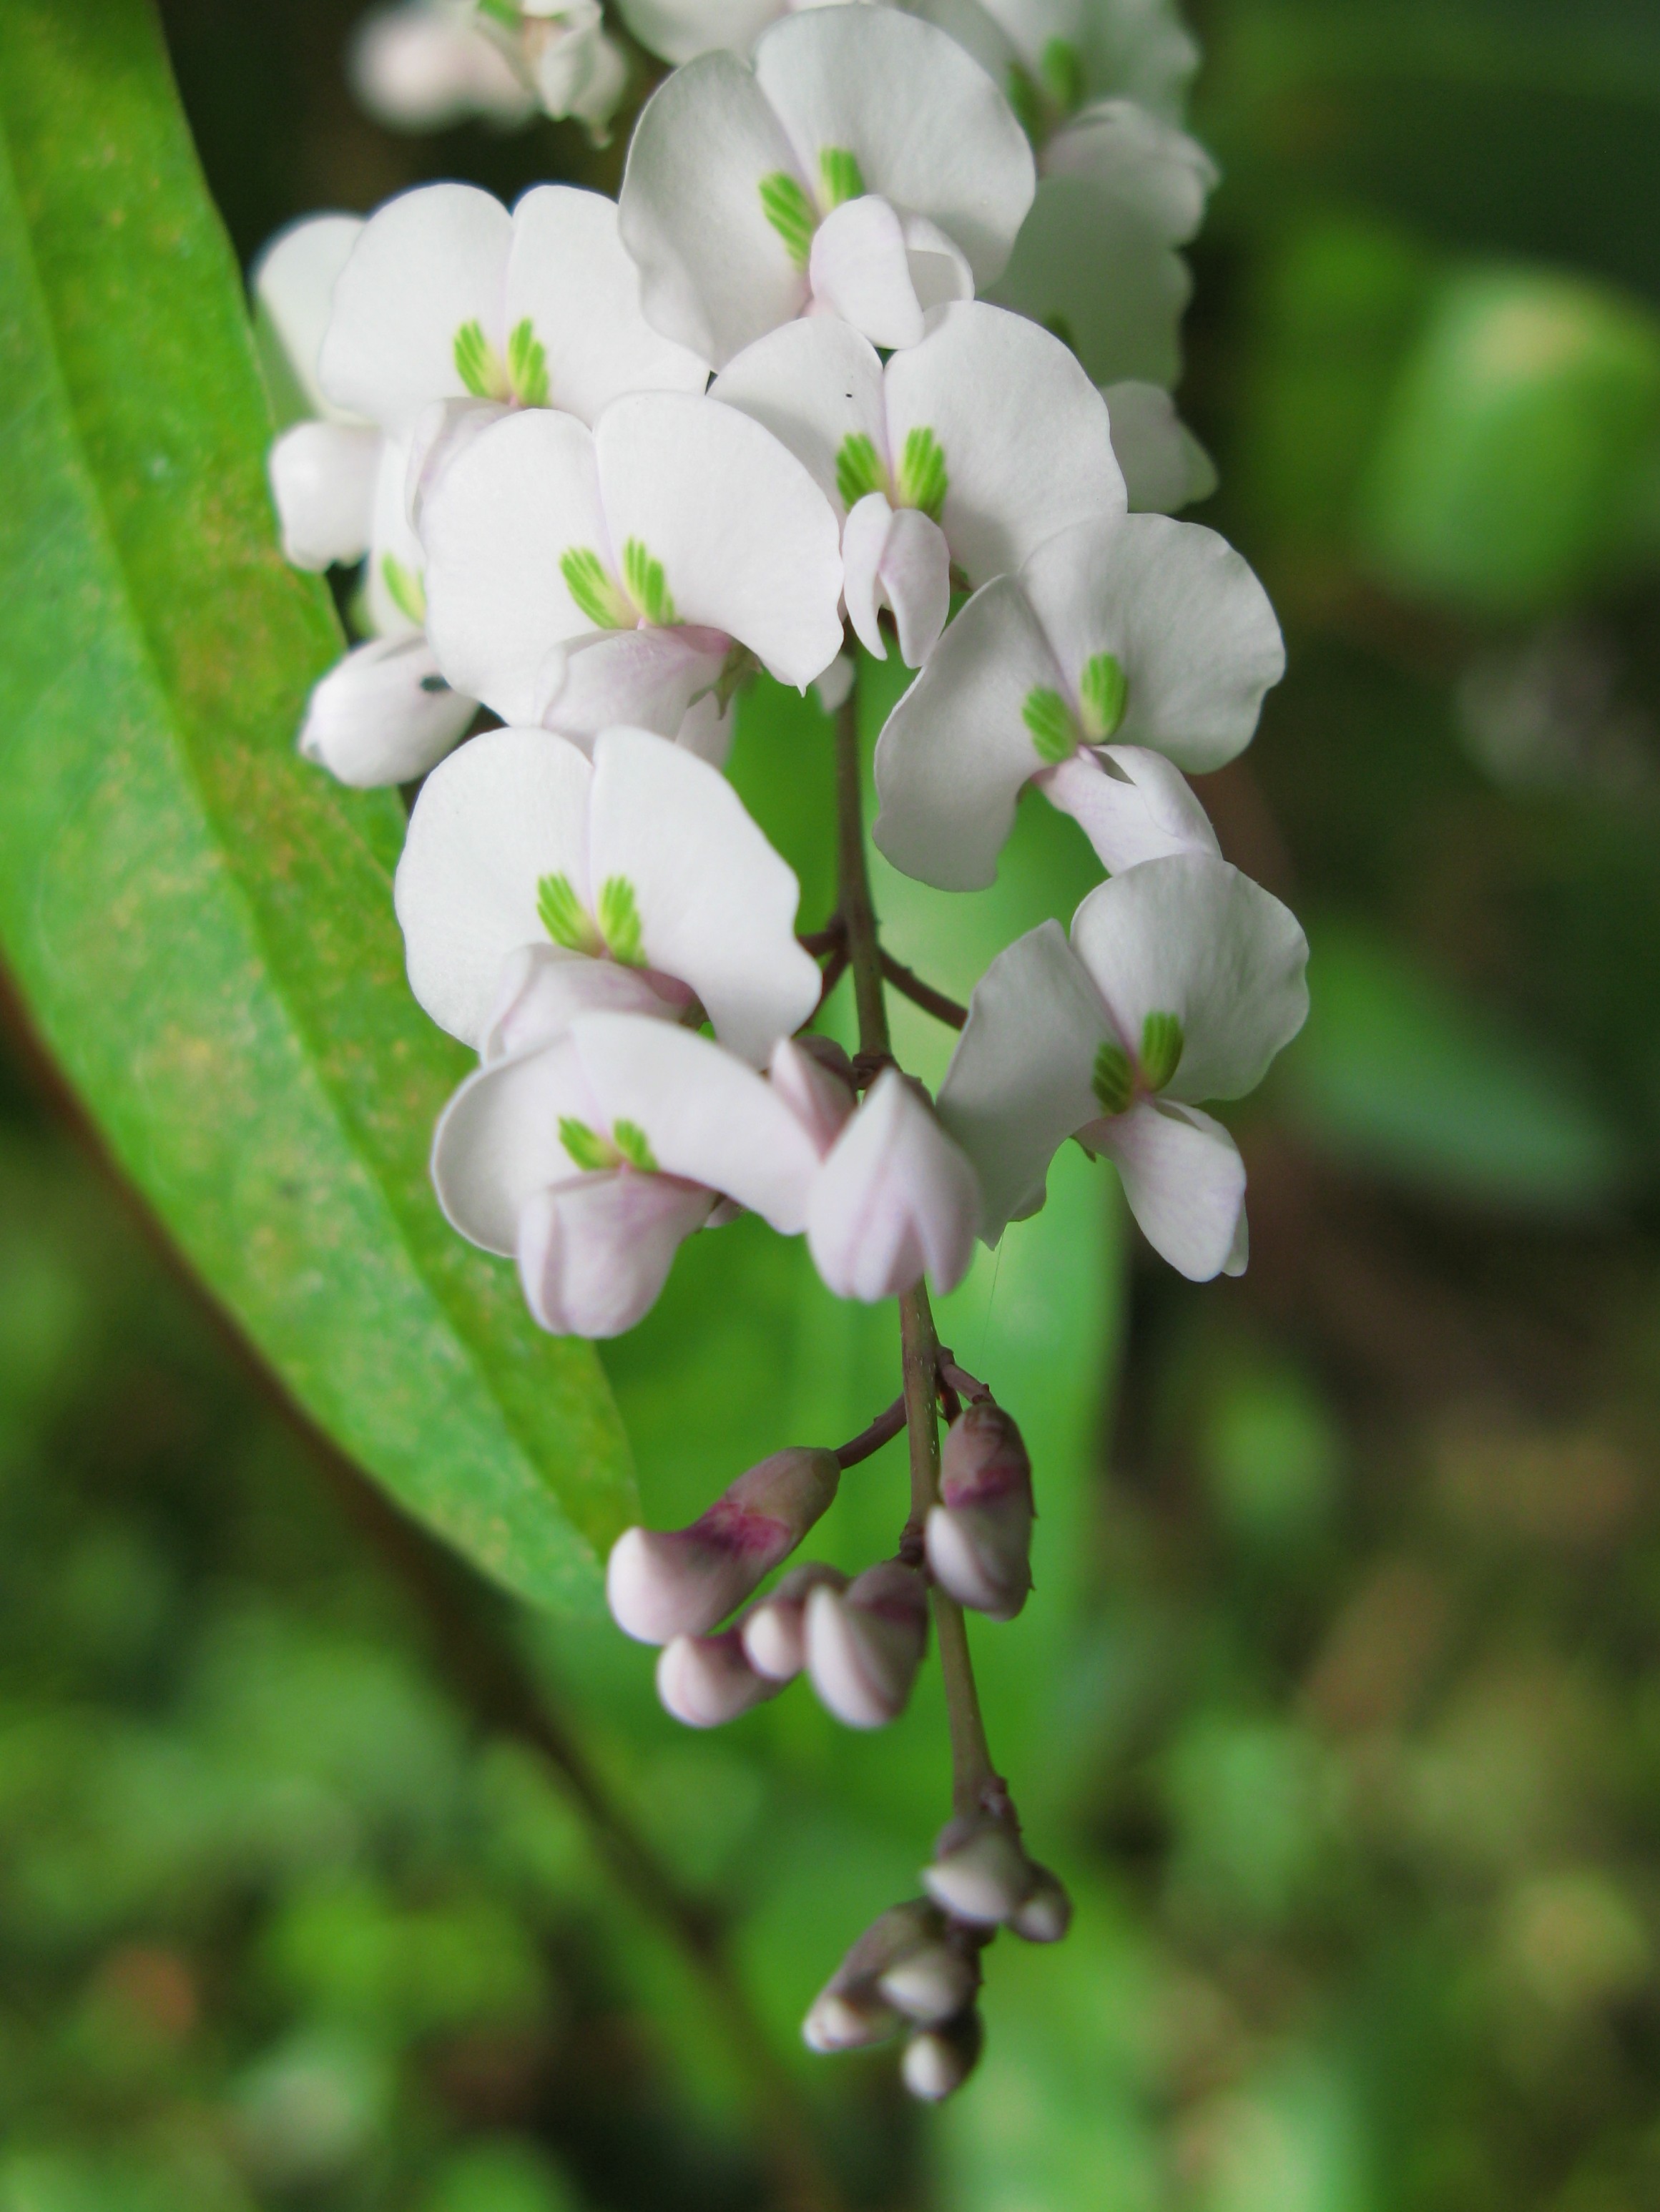
blossom, plant, white, leaf, flower, green, high, herb, produce, botany, flora, wildflower, shrub, hires, flowerpicturesnolimits, hi, res, platinumphoto, powershotg7, canong7, macro photography, flowering plant, land plant